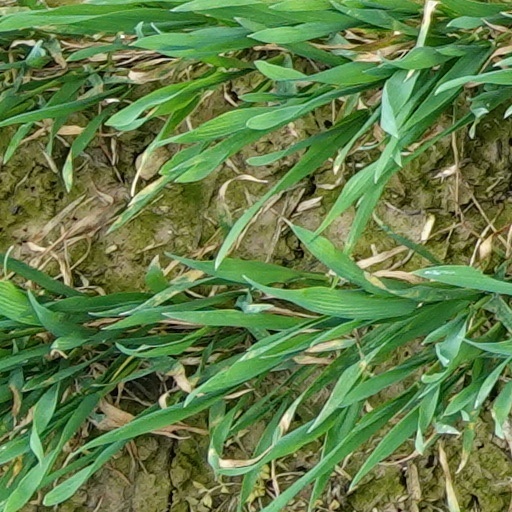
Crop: wheat